Beporowa

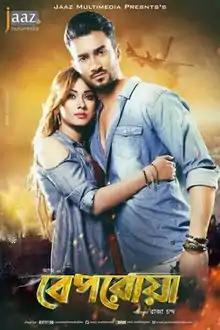
Beporowa Film Poster

Beporowa is a 2019 Bangladeshi Bengali action comedy film directed by Raja Chanda. The film was produced by Jaaz Multimedia, and stars Bobby and Roshan.